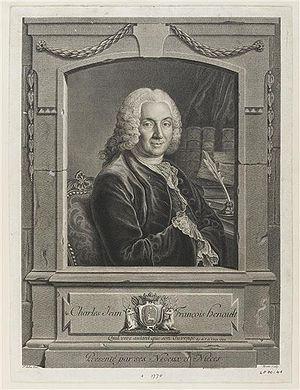
Charles-Jean-François Hénault d’Armorezan, dit le « président Hénault », né le 8 février 1685 à Paris et mort le 24 novembre 1770 dans cette même ville, est un écrivain et historien français.